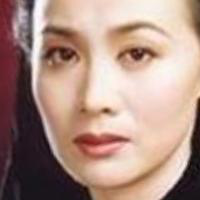
Age group: age 31-40